British heavy tanks of the First World War

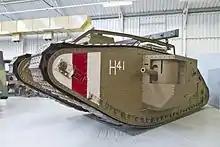
Mark V "9199" at The Tank Museum at Bovington (2015). This tank is maintained in working order but is no longer run, in order to help preserve it.

Although the first limited use of tanks in 1916 had been militarily disappointing, the first British press reports hailed them as wonder weapons, and used elaborate language to compare them to dragons, whales, dreadnoughts, crabs, mammoths or "armoured toads". Public fascination was deepened by the release of several documentary films about tanks, it has been estimated that these were seen by 20 million people in the United Kingdom.